Metamorphism

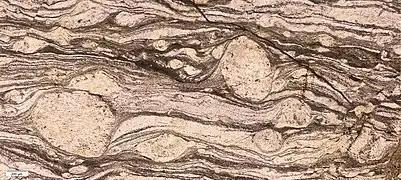
A mylonite (through a petrographic microscope)

The change in the grain size and orientation in the rock during the process of metamorphism is called recrystallization. For instance, the small calcite crystals in the sedimentary rocks limestone and chalk change into larger crystals in the metamorphic rock marble. In metamorphosed sandstone, recrystallization of the original quartz sand grains results in very compact quartzite, also known as metaquartzite, in which the often larger quartz crystals are interlocked. Both high temperatures and pressures contribute to recrystallization. High temperatures allow the atoms and ions in solid crystals to migrate, thus reorganizing the crystals, while high pressures cause solution of the crystals within the rock at their points of contact ("pressure solution") and redeposition in pore space.